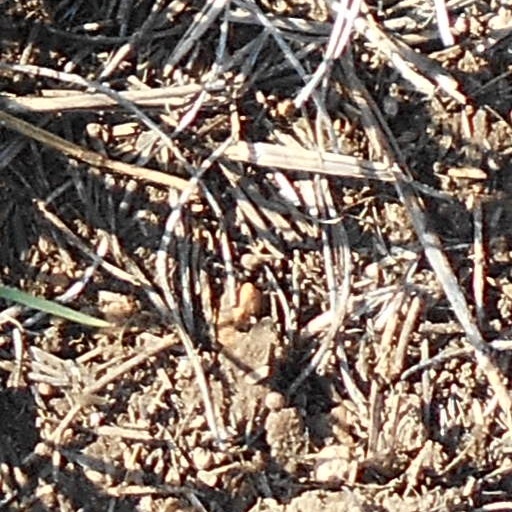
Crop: wheat